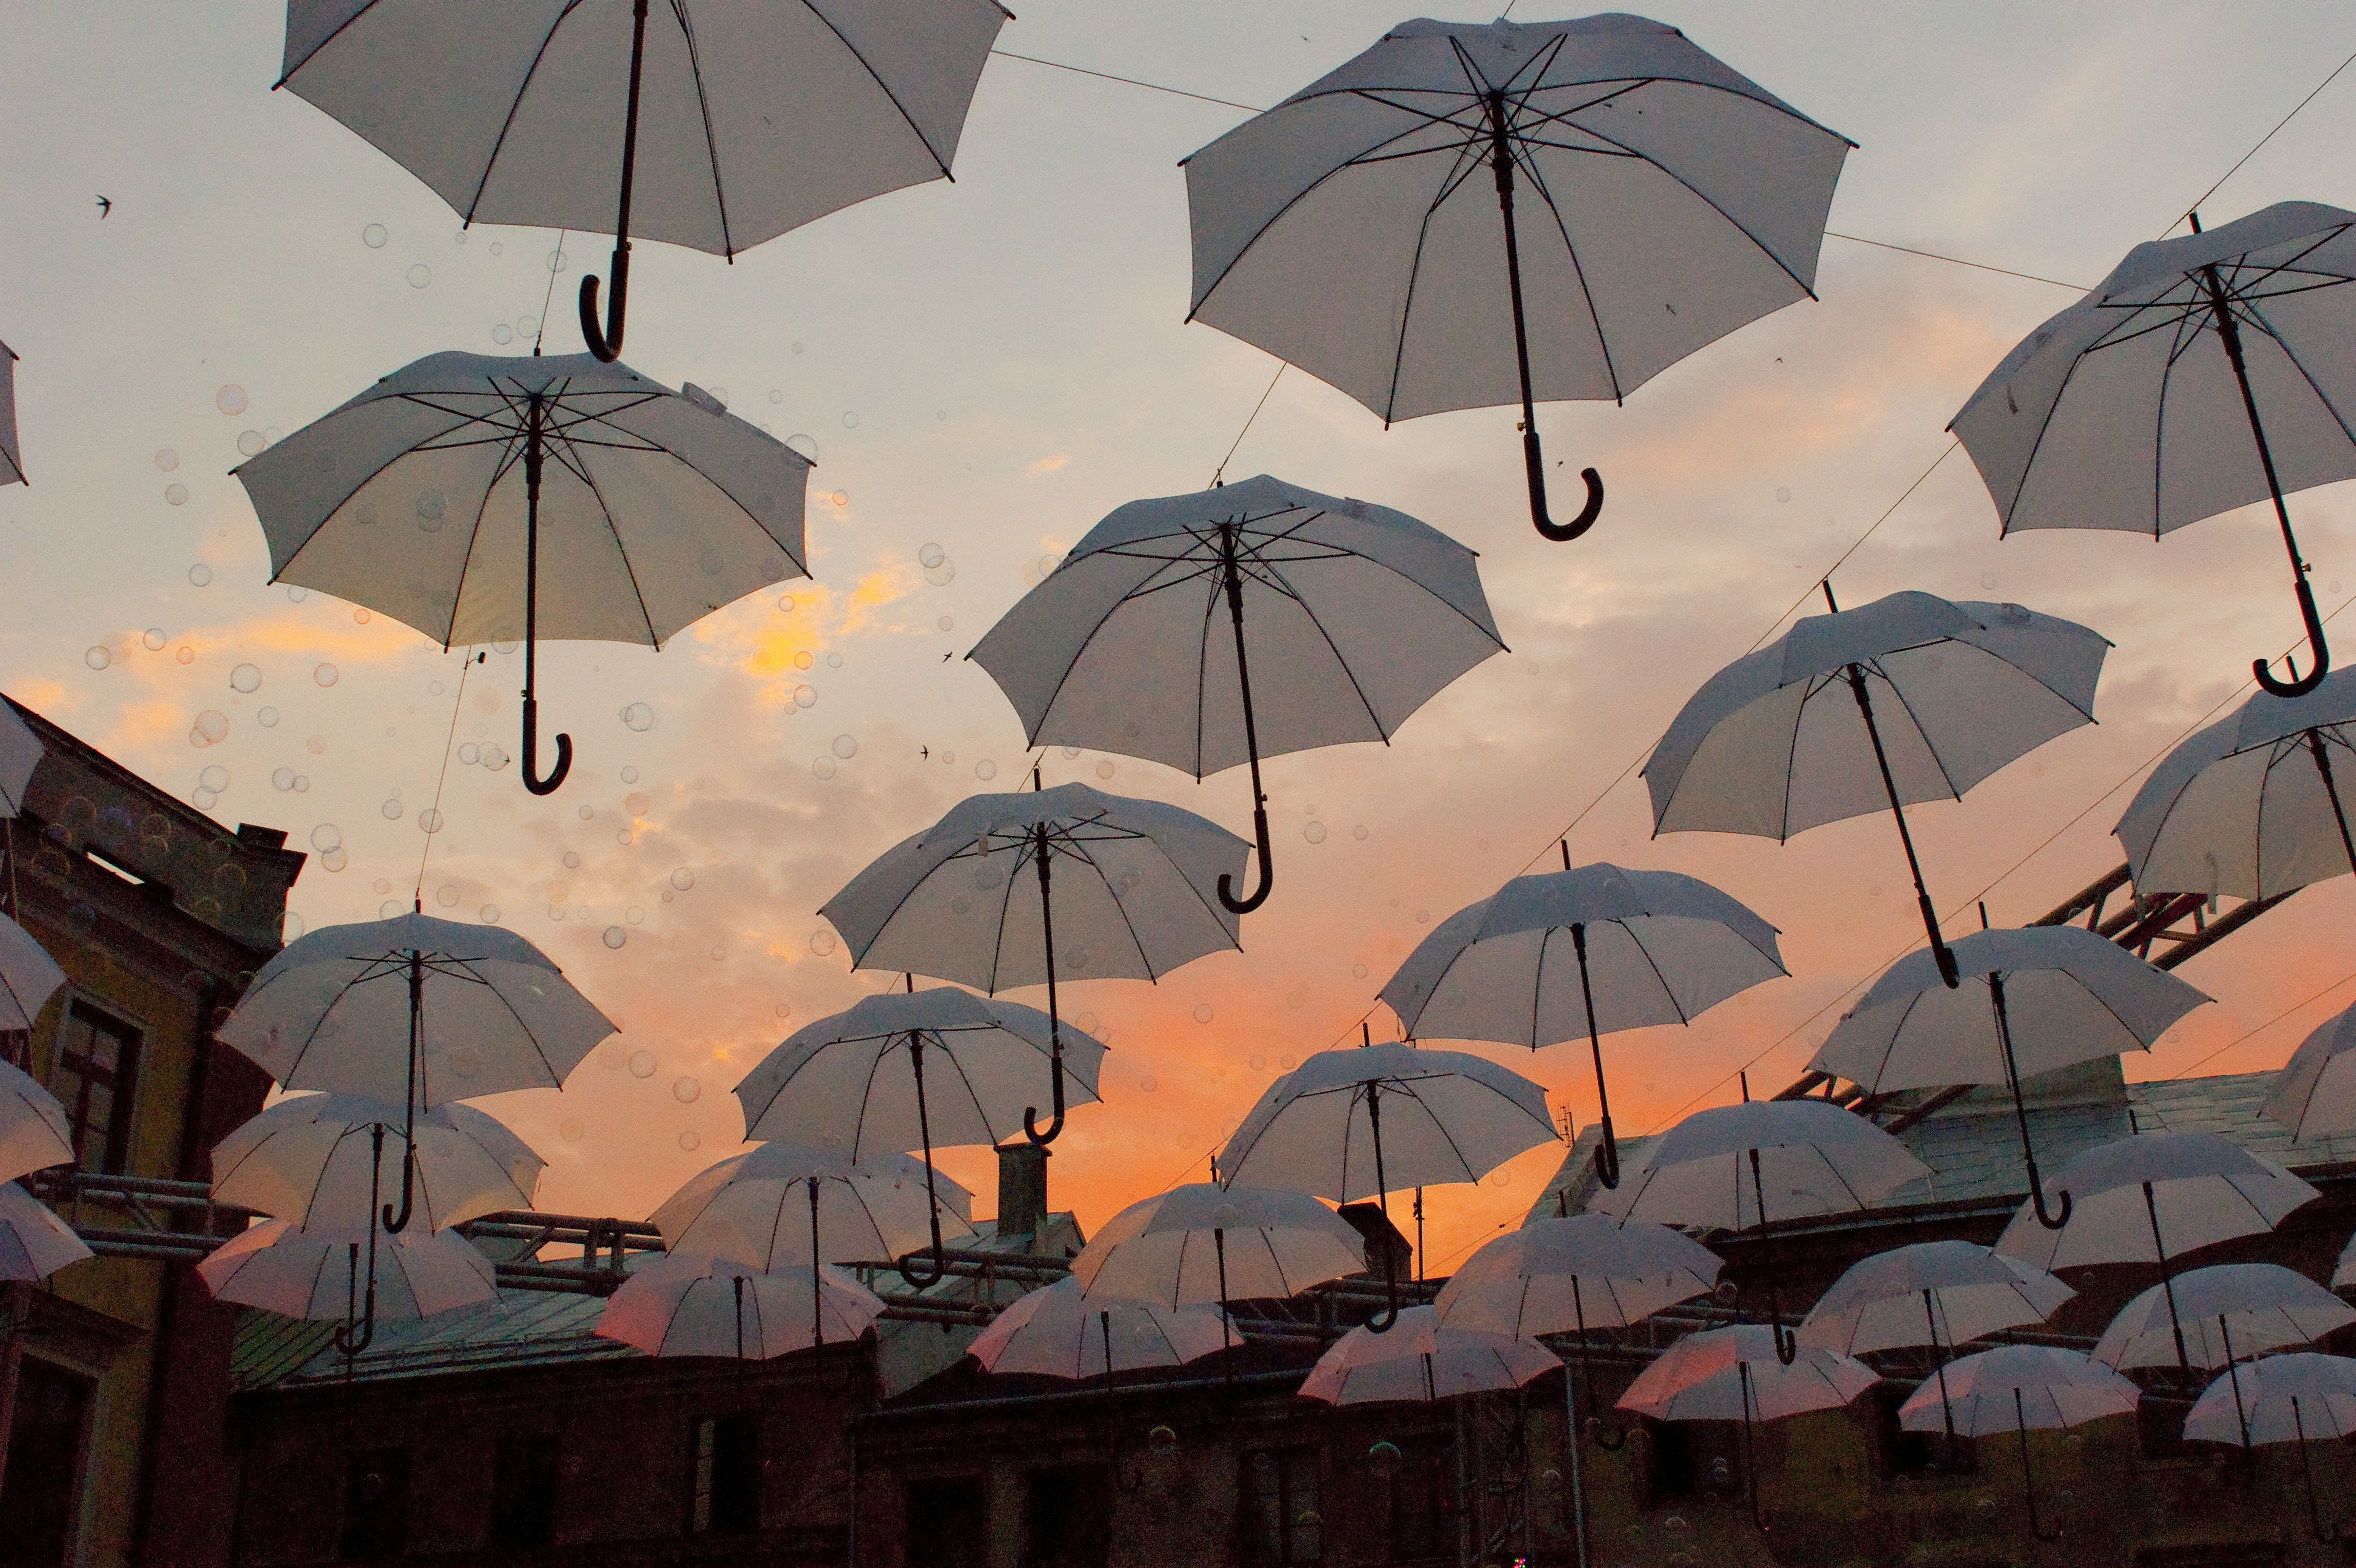
sky, wind, city, decoration, umbrella, umbrellas, lublin, fashion accessory